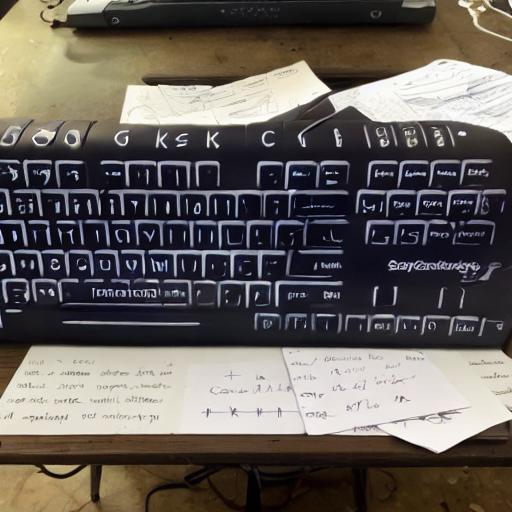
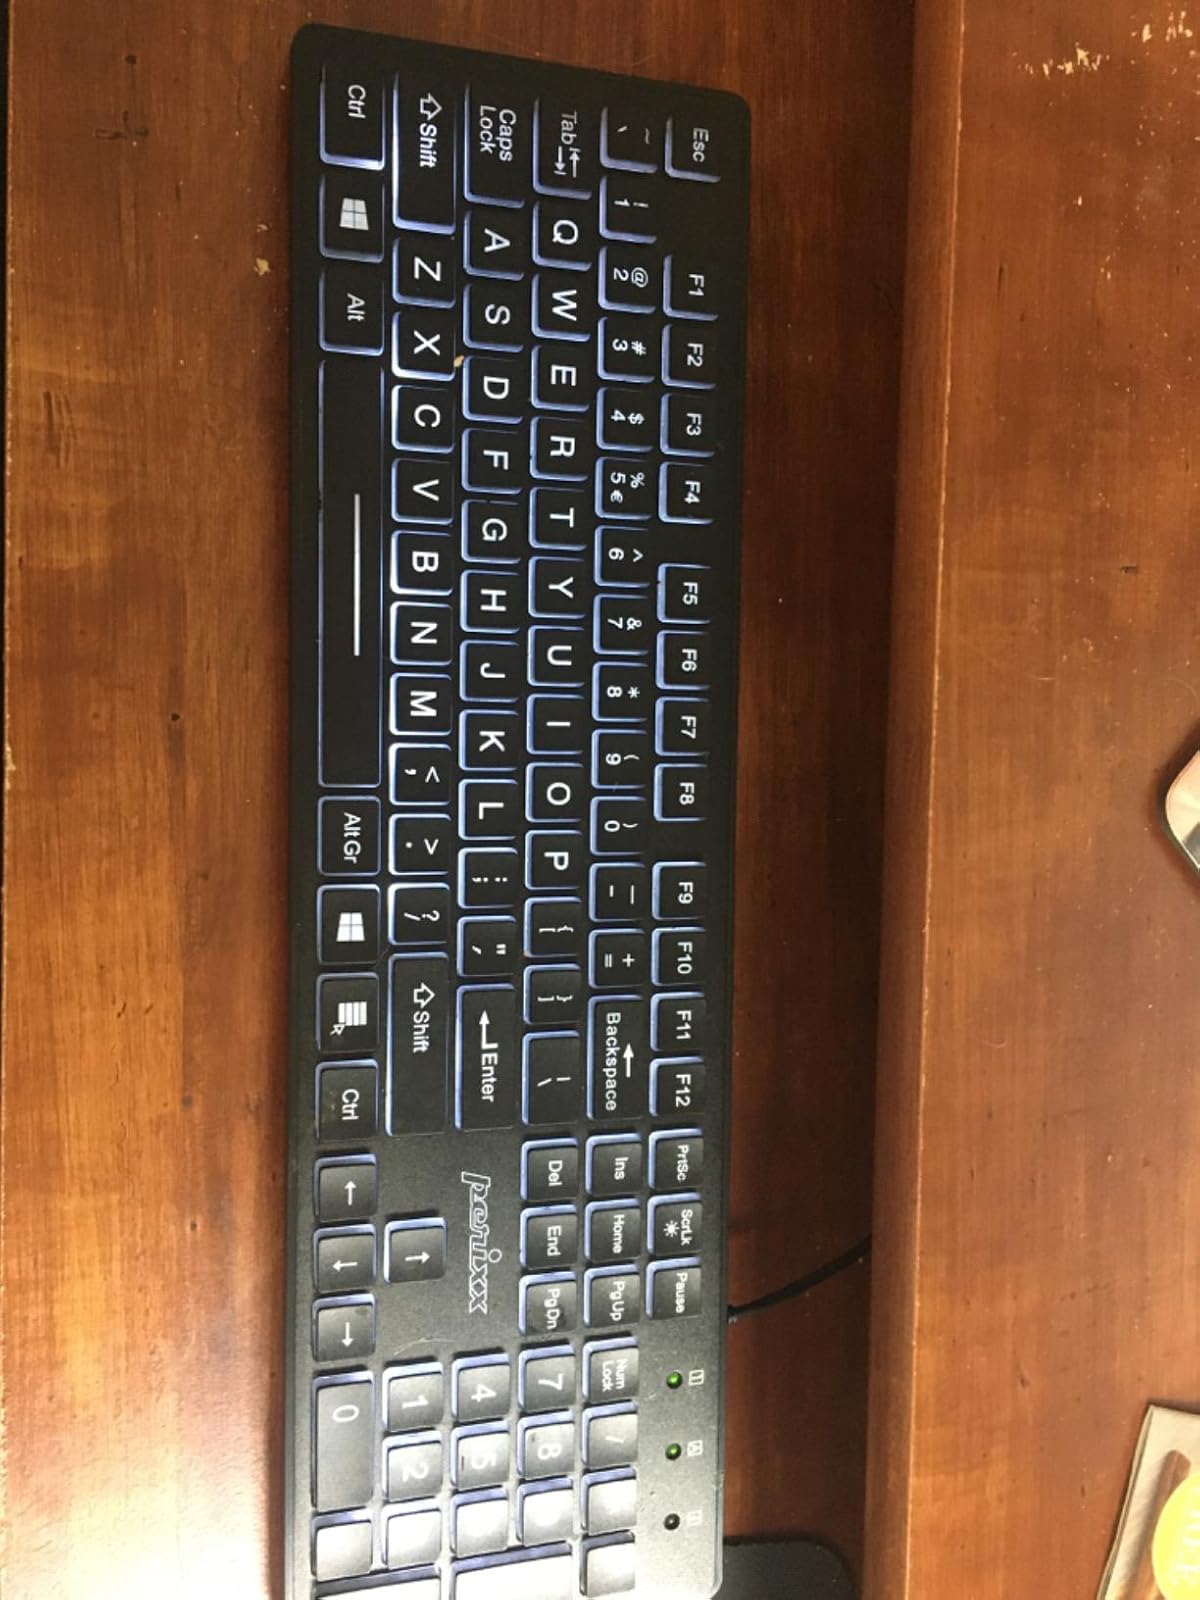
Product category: keyboard
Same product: no